Geography of Florida

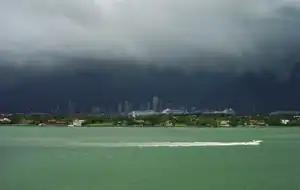
Typical summer afternoon shower from the Everglades traveling eastward over Downtown Miami

Florida's nickname is the "Sunshine State", but severe weather is a common occurrence in the state. Central Florida is known as the lightning capital of the United States, as it experiences more lightning strikes than anywhere else in the country.